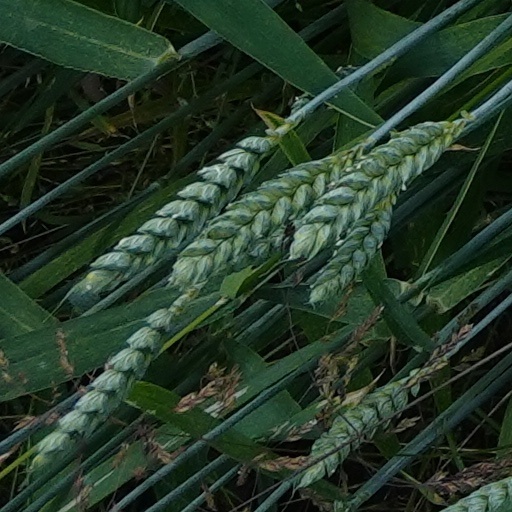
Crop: wheat